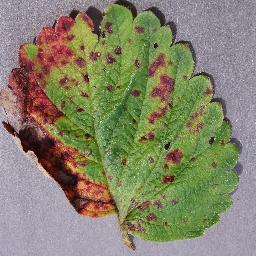
Label: Strawberry___Leaf_scorch